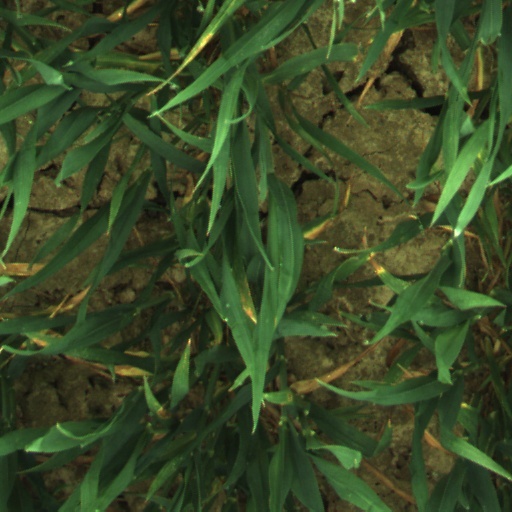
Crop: wheat